Lloyd Carr

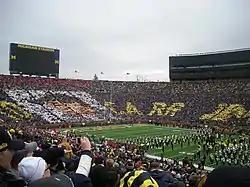
Card display honoring Carr prior to a 2011 Michigan football game against Nebraska.

Carr was among the winningest active football coaches in the NCAA Division I Football Bowl Subdivision (formerly Division I-A). His teams won five Big Ten titles and the 1997 national championship after beating Washington State in the Rose Bowl. In addition, Michigan was ranked in the Associated Press Top 25 for all but nine of its games under Carr (all occurring in 1998, 2005, and 2007). Only once during his tenure did Michigan conclude its season unranked (2005). Carr became the first Wolverine coach to win four straight bowl games, beating Auburn, 31–28, in the 2001 Citrus Bowl, after leading Michigan to victories in the 1998 Rose Bowl, 1999 Citrus Bowl, and the 2000 Orange Bowl.